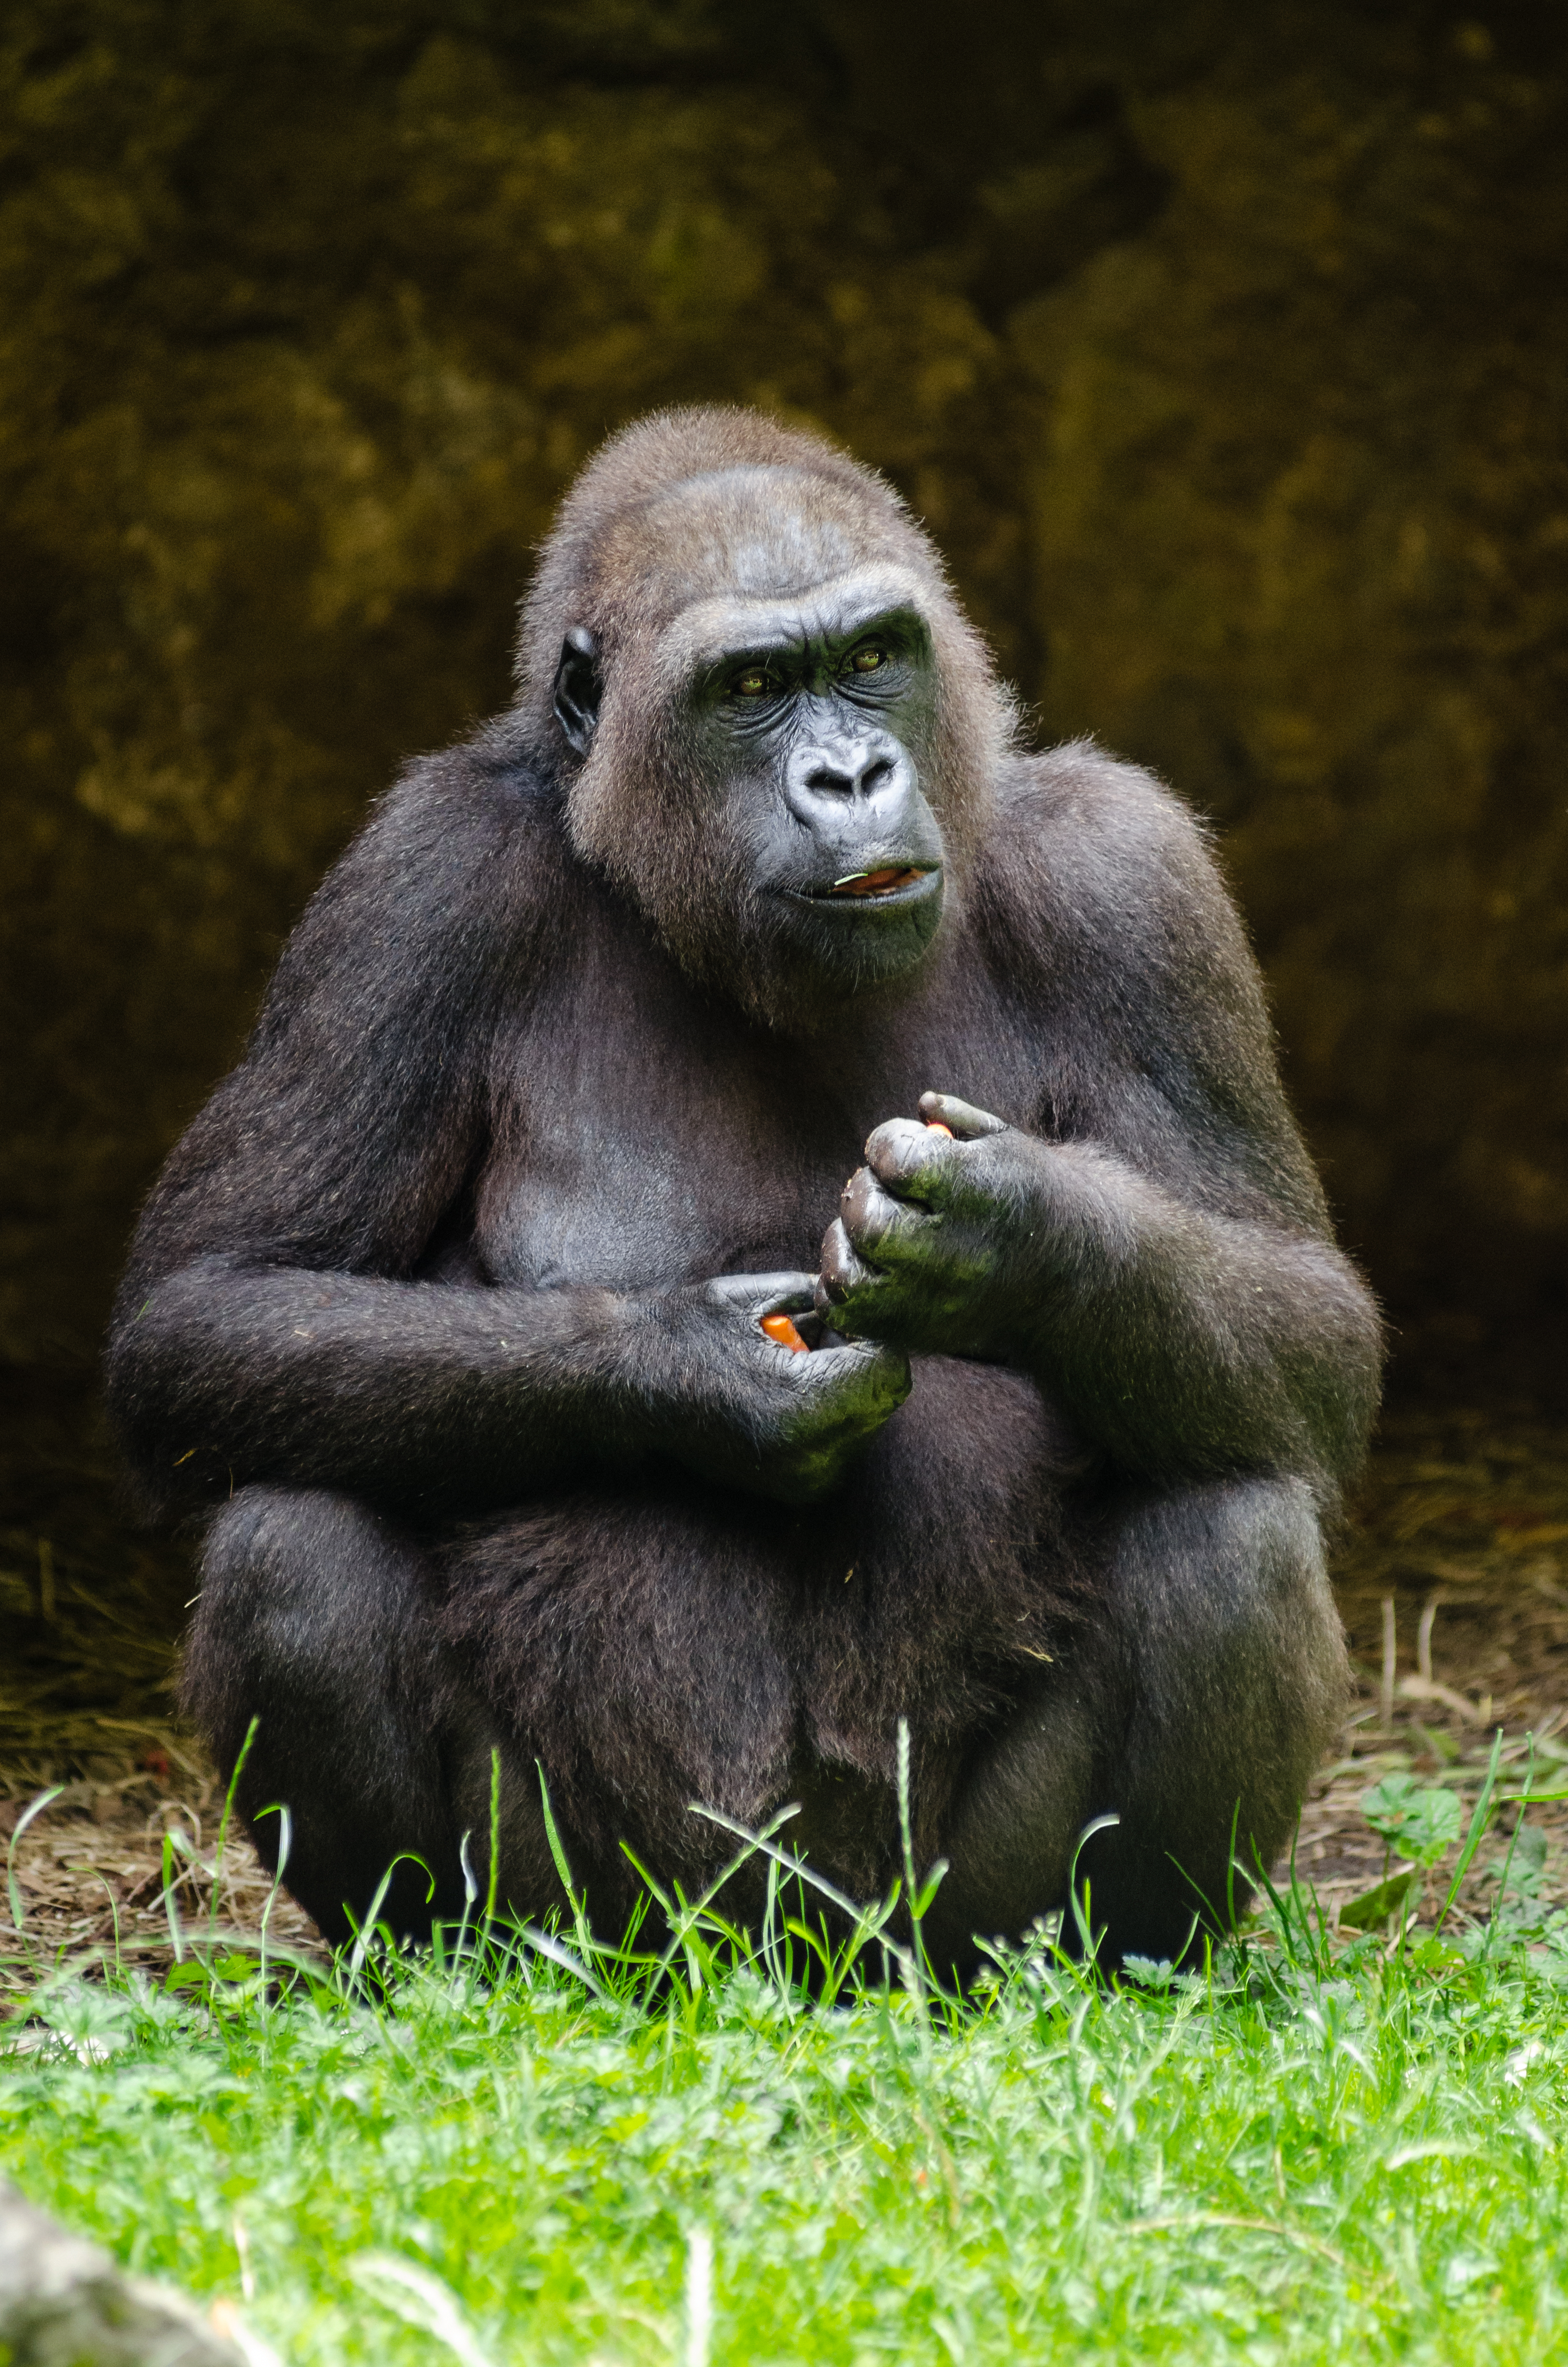
wildlife, zoo, mammal, nikon, fauna, primate, gorilla, chimpanzee, ape, vertebrate, western, d7000, affe, lowland, menschenaffe, flachlandgorilla, westlicher, western gorilla, great ape, common chimpanzee